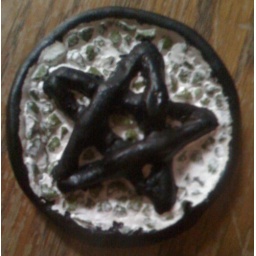
Made of clay and green tiny stones. Then painted in black and fixed with laque.